History of electromagnetic theory

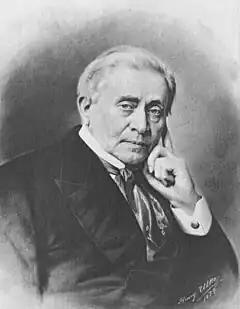
Joseph Henry.

The discovery of electromagnetic induction was made almost simultaneously, although independently, by Michael Faraday, who was first to make the discovery in 1831, and Joseph Henry in 1832. Henry's discovery of self-induction and his work on spiral conductors using a copper coil were made public in 1835, just before those of Faraday.